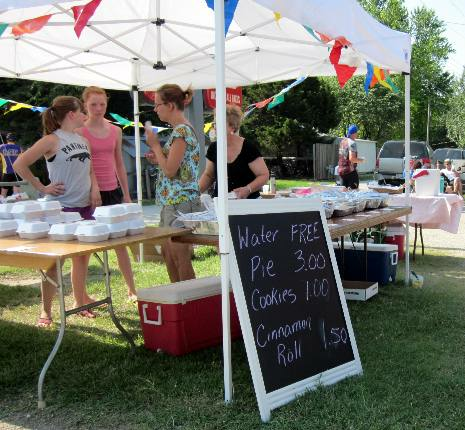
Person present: Yes